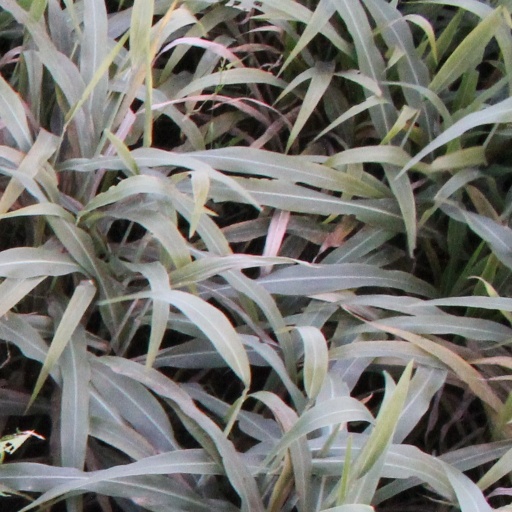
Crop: sorghum